Sanctions during the Venezuelan crisis

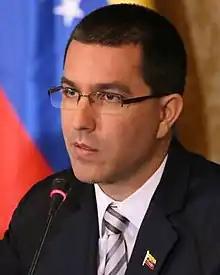
Jorge Arreaza, Maduro's Foreign Minister, sanctioned by Canada and the United States

Trump imposed economic sanctions in August 2017 that affected Venezuela's petroleum industry by prohibiting the trading of Venezuelan bonds in U.S. markets. The "New York Times" said that loopholes in the sanctions would permit "financing of most commercial trade ... and financing for humanitarian services to the Venezuelan people", and quoted analysts who said the sanctions would not be a "lethal blow". The White House saw the measures as a way to "protect the United States financial system from complicity in Venezuela's corruption and in the impoverishment of the Venezuelan people" without disallowing humanitarian aid while preventing the "fire sale" of Venezuelan assets.